Type 93 torpedo

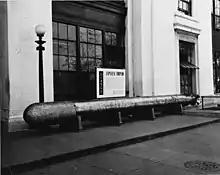
Type 93 torpedo, recovered from Point Cruz, Guadalcanal, on display outside U.S. Navy headquarters in Washington, D.C., during World War II

The was a -diameter torpedo of the Imperial Japanese Navy (IJN), launched from surface ships. It is commonly referred to as the Long Lance by most modern English-language naval historians, a nickname given to it after the war by Samuel Eliot Morison, the chief historian of the U.S. Navy, who spent much of the war in the Pacific Theater. In Japanese references, the term is also used, in reference to its propulsion system. It was the most advanced naval torpedo in the world at the time.